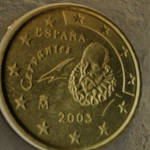
Coin value: 10cents
Country: es
Edition: 2003